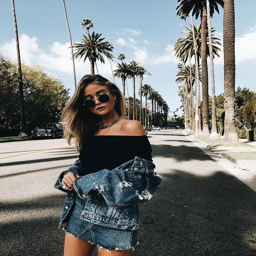
denim over denim with black off the shoulder top .